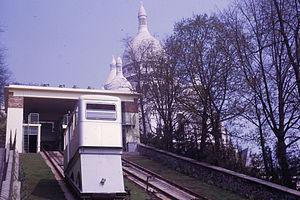
Le funiculaire de Montmartre, situé dans le 18ᵉ arrondissement de Paris, est depuis 1991 un ascenseur incliné automatique comprenant deux cabines, permettant de monter au sommet de la butte Montmartre et d'accéder ainsi à la basilique du Sacré-Cœur sans devoir emprunter l'escalier de plus de deux-cent-vingt marches. Ouvert en juillet 1900, il a été entièrement rénové en 1935 puis en 1991. Long de cent-huit mètres, il gravit les trente-six mètres de dénivelé en moins d'une minute trente. Géré par la RATP, l'opérateur des transports en commun parisiens, il a transporté 3 340 170 voyageurs en 2017.